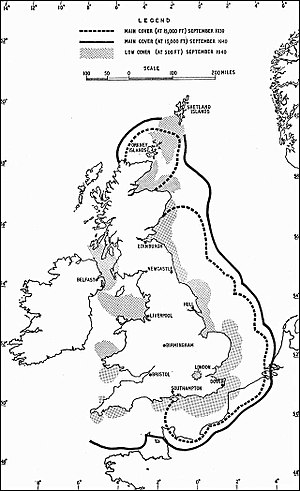
Chain Home
Radar-dækning 1939-1940
Chain Home var kodenavnet for en serie radarstationer placeret langs Englands østkyst før og under 2. verdenskrig.